Power Factor (video game)

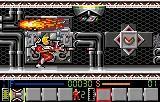
Gameplay screenshot.

"Power Factor" is a side-scrolling action-platform game with run and gun elements similar to "Turrican" where players take control of a character which in turn is assuming the role Redd Ace on a virtual reality simulator recreating an event where the invading Sinlendo Techmods have seized control over his universe through eleven stages within the installations of the Ceegraian Power Station reactor where the player's ultimate objective is to find six hidden bomb components and use them to destroy the biomechanical invaders. As Redd Ace, players are armed with the Transmat MOW blaster rifle, which can fire unlimited standard shots or a limited number of more powerful shots, and equipped with a rocket pack that holds a limited supply of fuel, which can be restored with item pickups. Although Redd Ace is capable of jumping on his own, the rocket pack can be used to fly over difficult parts and is also needed to progress at certain points later in the game. Redd Ace also has shields which allow him to withstand a certain number of hits; these shields can be restored with item pickups as well. Before starting, players can also choose their preferred difficulty level to begin.